Answer in natural language. Which object is closer to the camera taking this photo, dark brown wooden bunk bed with blue bedding or beautiful wall painting? Choose between the following options: dark brown wooden bunk bed with blue bedding or beautiful wall painting
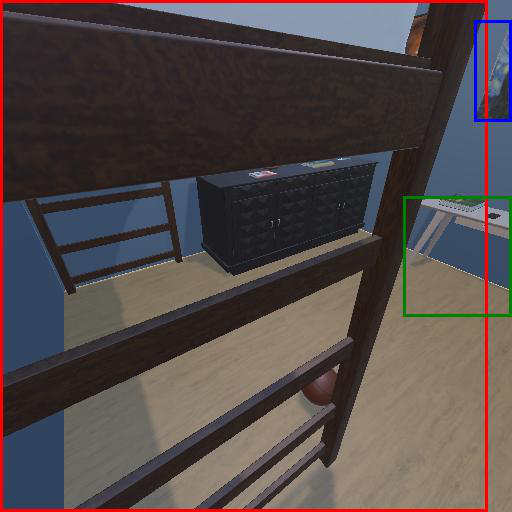
<answer>dark brown wooden bunk bed with blue bedding</answer>